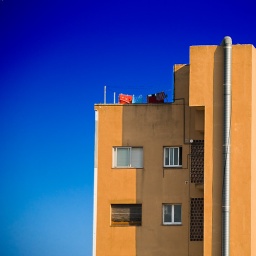
Edificio naranja sobe cielo azul. Orange building over blue sky